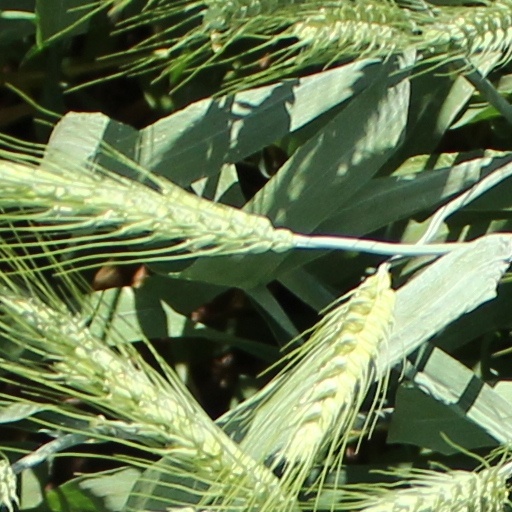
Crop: wheat